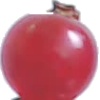
Label: redcurrant